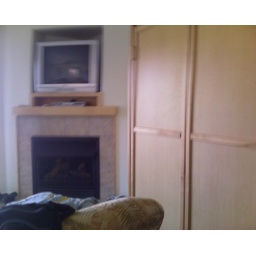
gas fireplace. DVD player. twin murphy bed against the wall